Khao Yai–Khao Na Pha Tang and Khao Ta Phrom Non-hunting Area

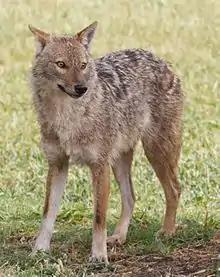
Golden jackal

Birds, there are some 18 species, of which 6 species of passerine from 6 families: